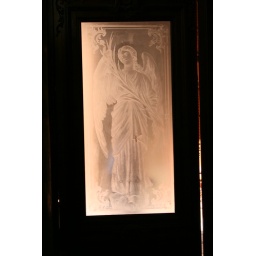
Etched glass in door